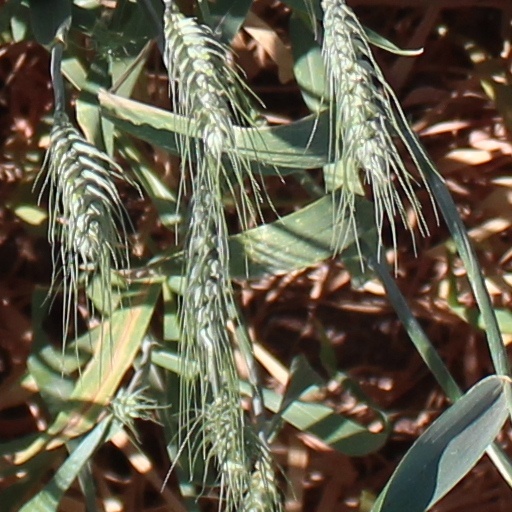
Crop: wheat